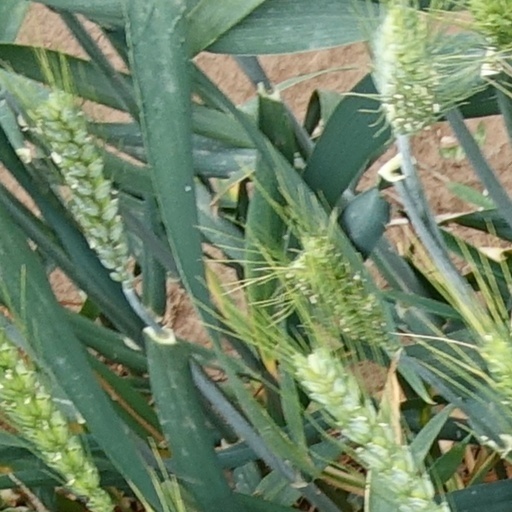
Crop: wheat